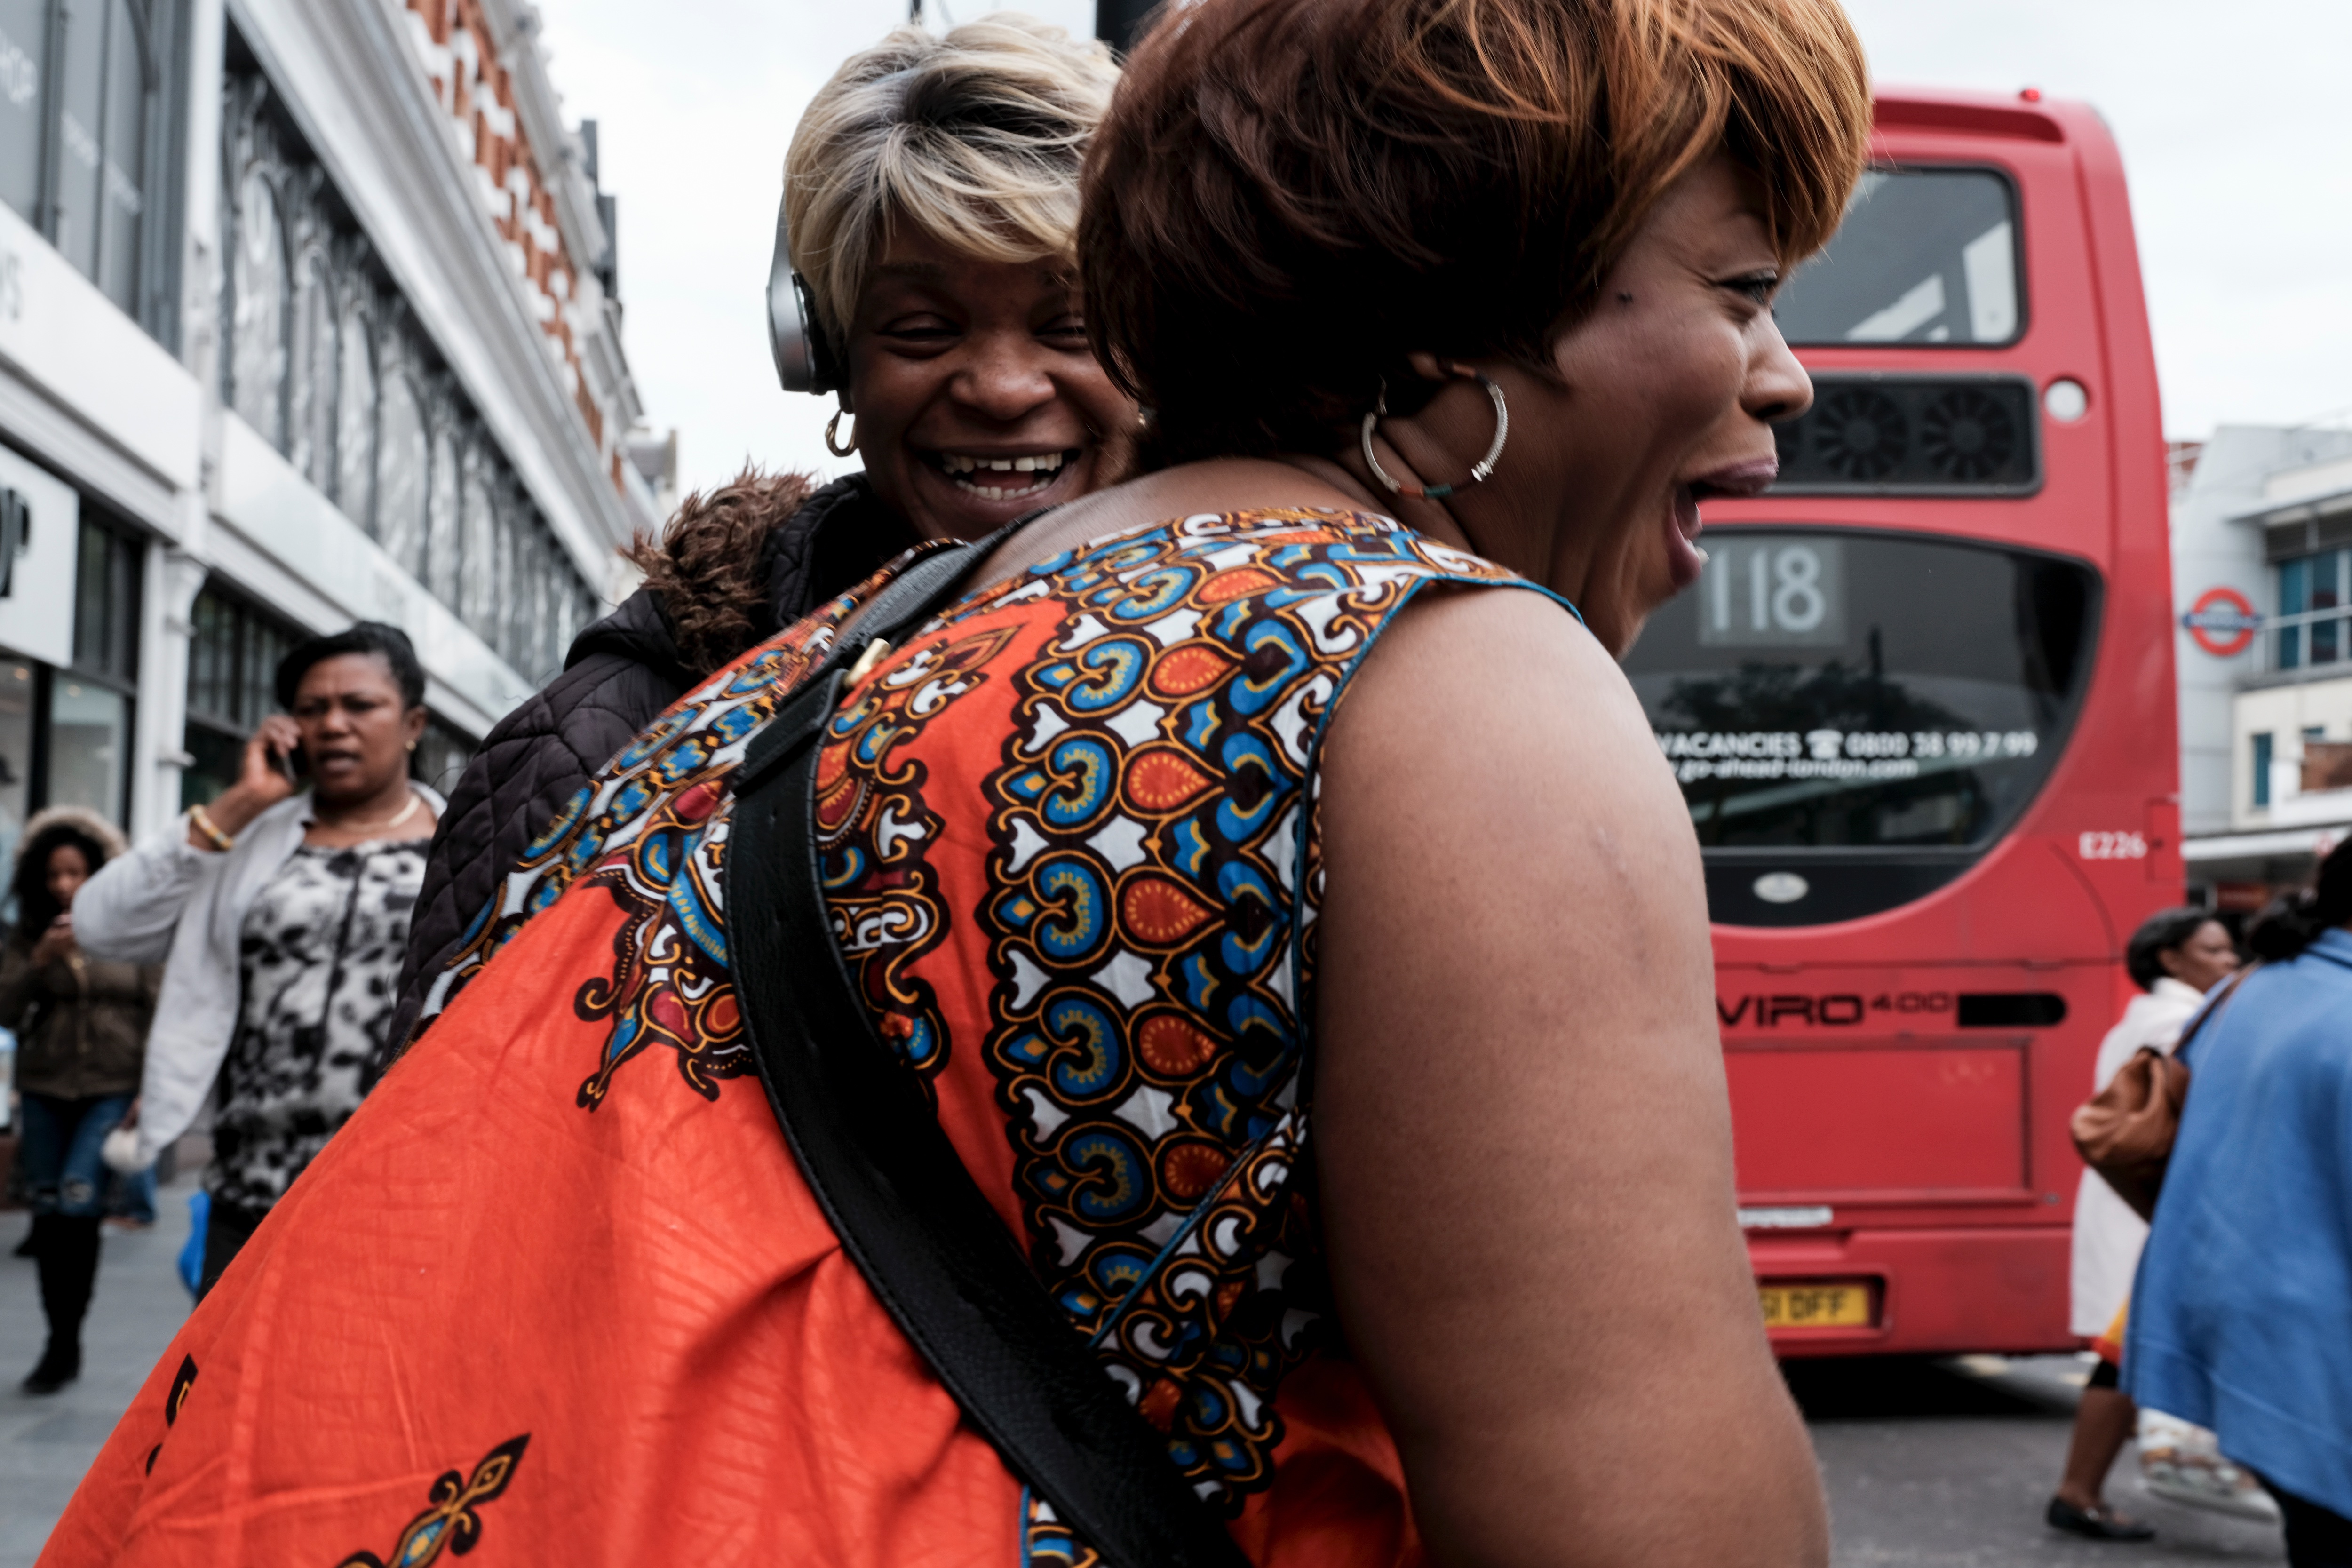
people, crowd, festival